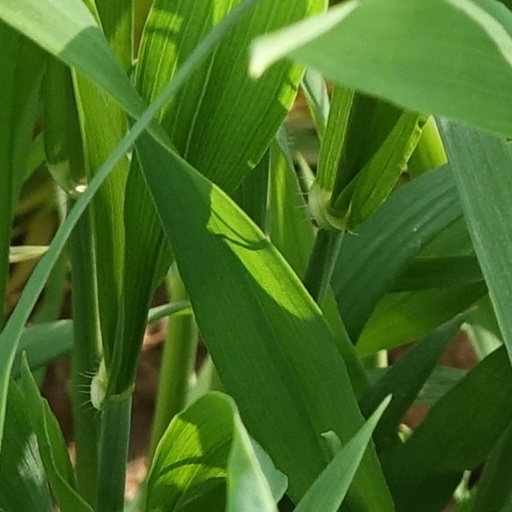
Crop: wheat